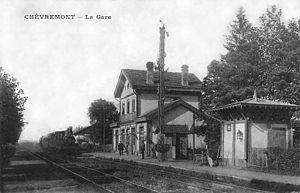
La gare de Chèvremont au début des années 1900.
La gare de Chèvremont est une gare ferroviaire française fermée de la ligne de Paris-Est à Mulhouse-Ville, située sur le territoire de la commune de Chèvremont, dans le département du Territoire de Belfort, en région Bourgogne-Franche-Comté.